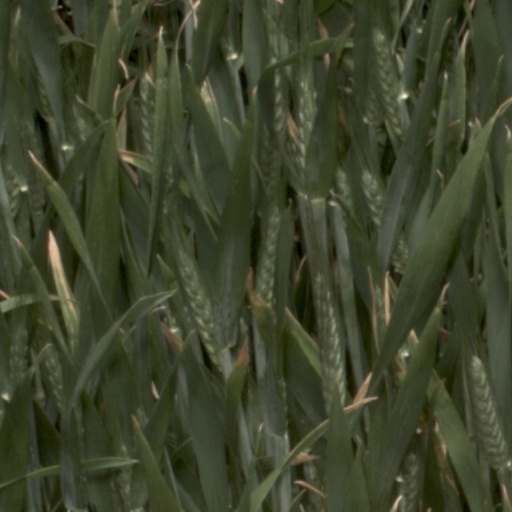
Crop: wheat